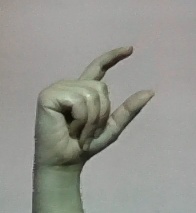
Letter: dal